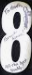
Number: 8